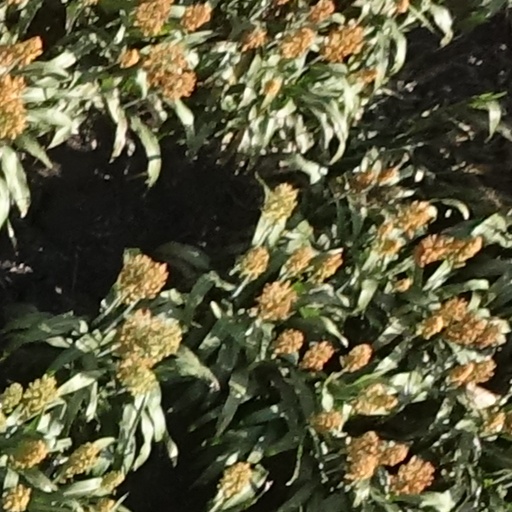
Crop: sorghum